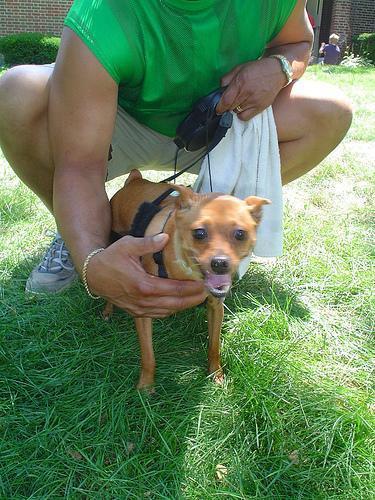
miniature_pinscher